Urban rail in the United Kingdom

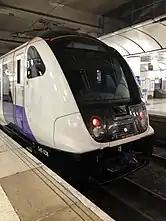
TfL Rail Class 345 at London Liverpool Street in 2020

Greater Anglia operates frequent services from , , and to Liverpool Street station throughout the day along the Great Eastern Main Line, as well as from , and during the peak hours.